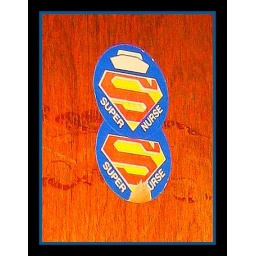
found on a door in the admissions building at Central State Insane Asylum